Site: brandenburg
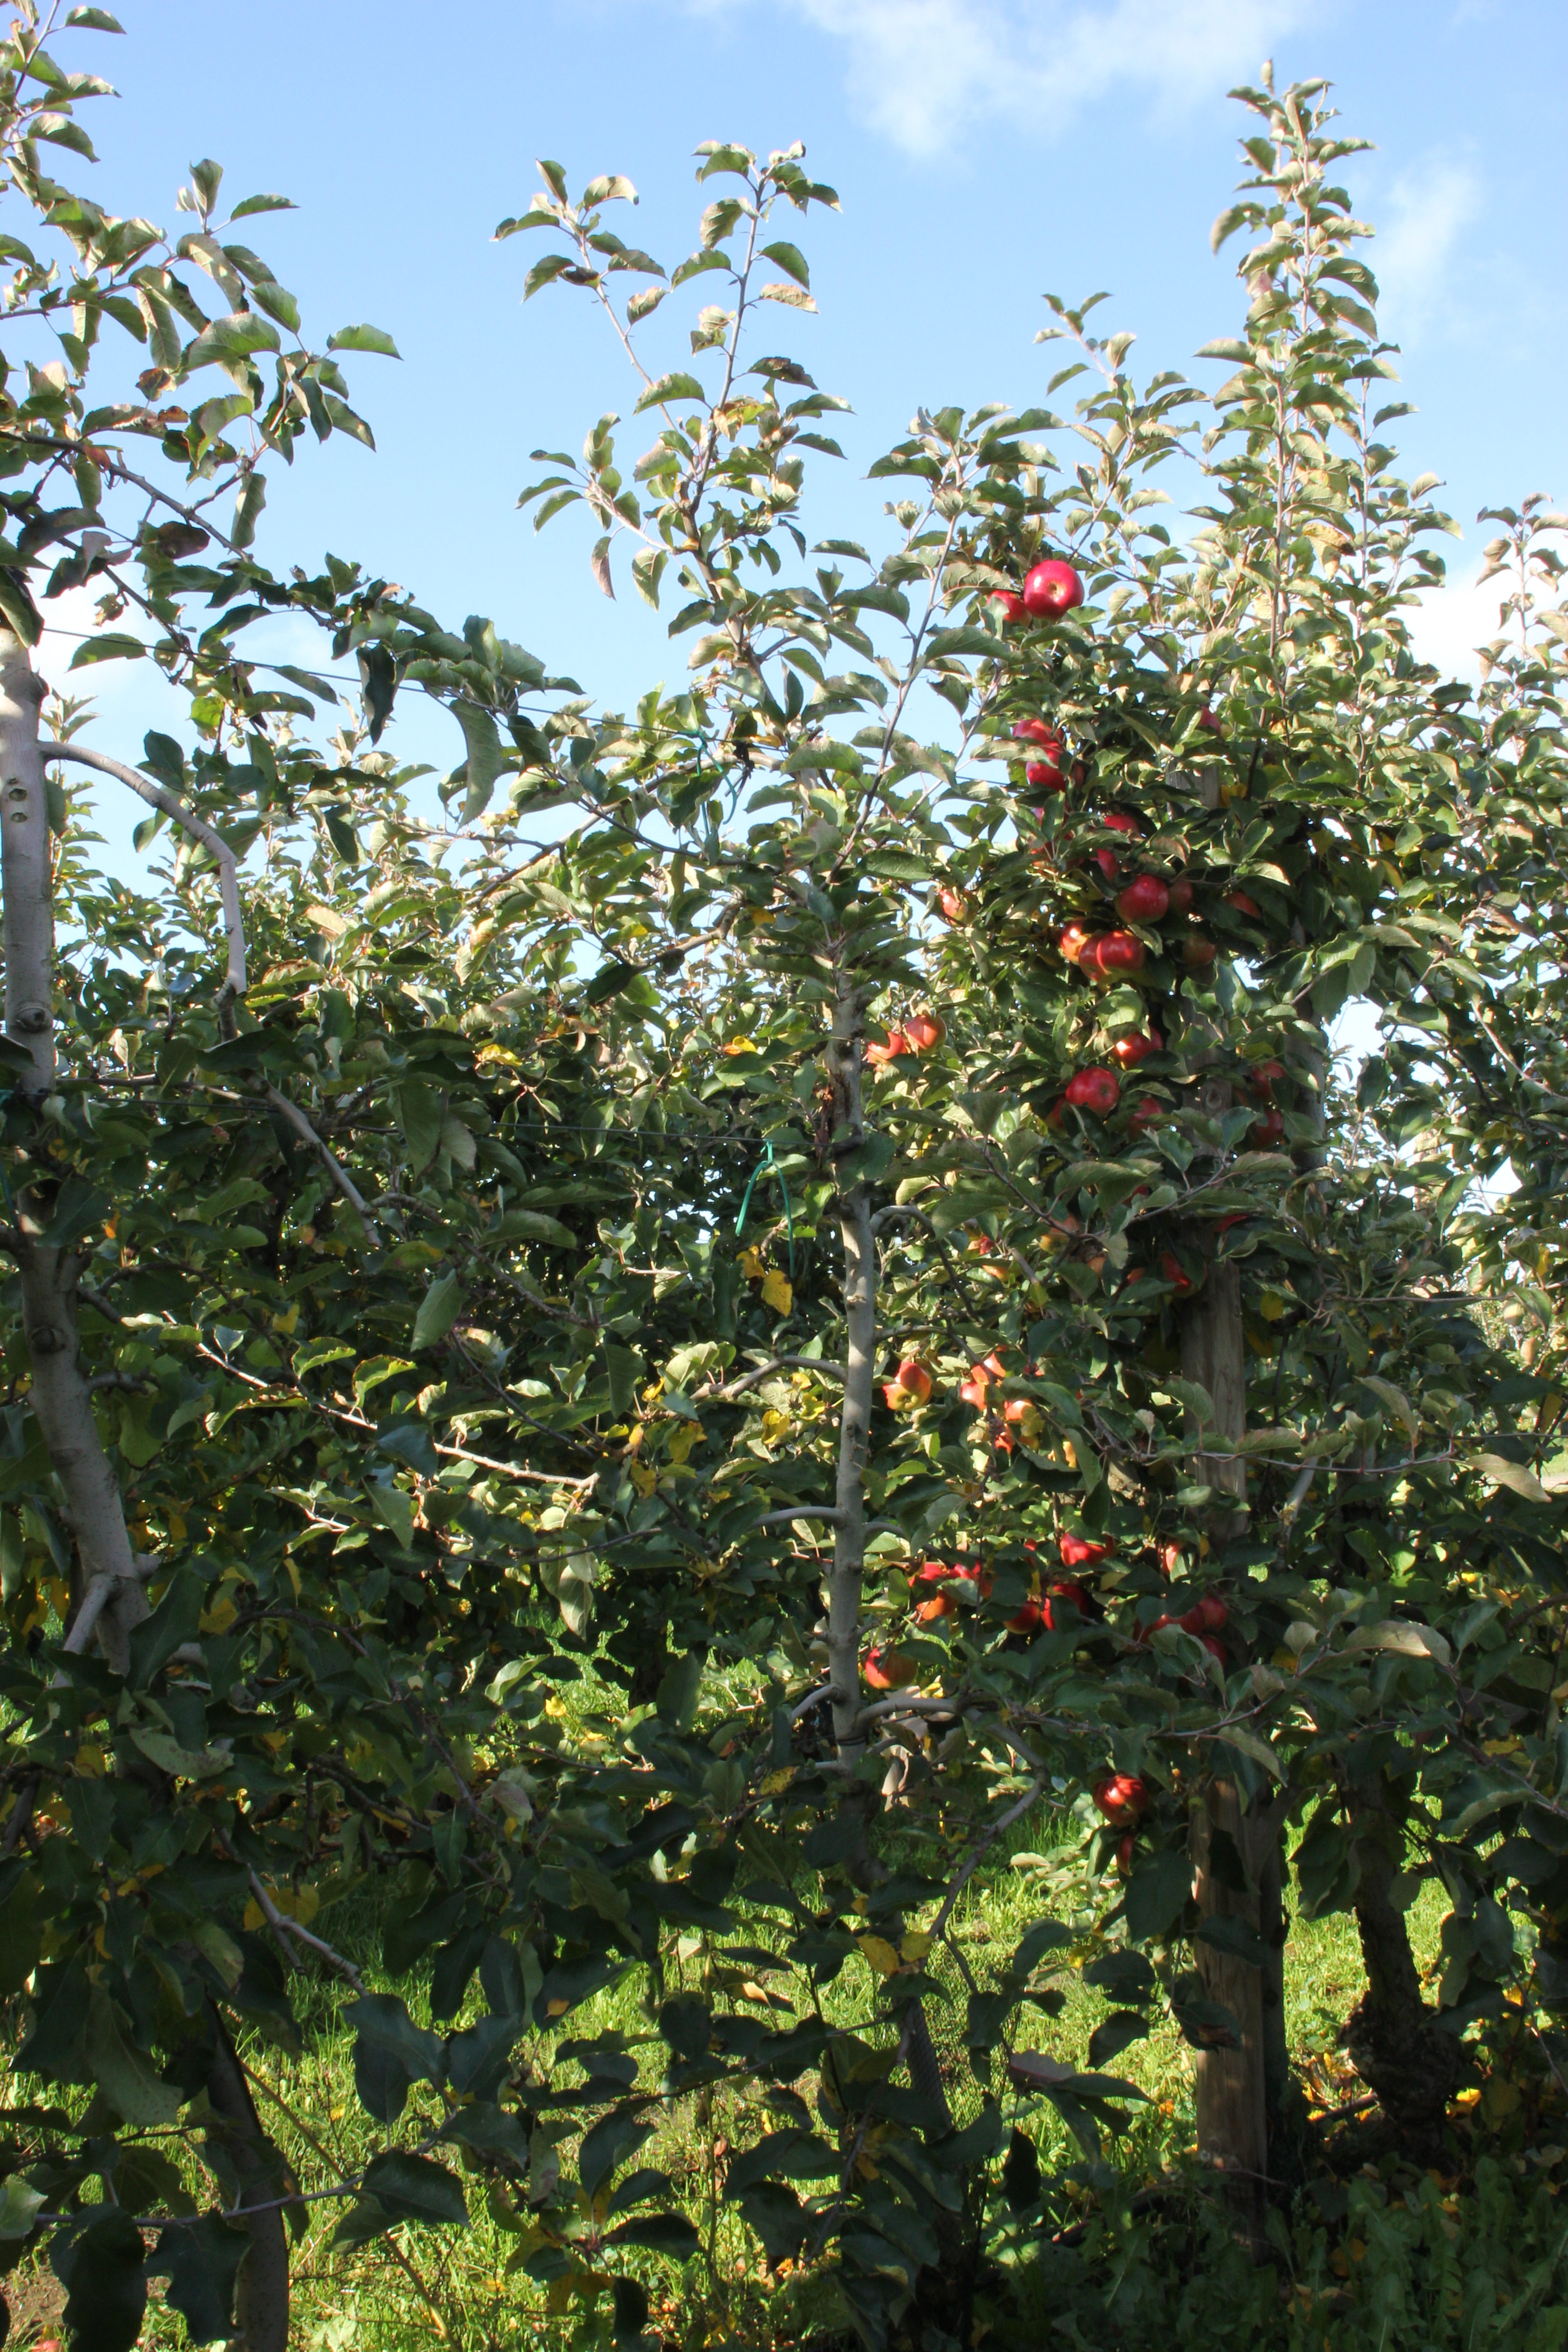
Growth stage (BBCH 91): Senescence, beginning of dormancy